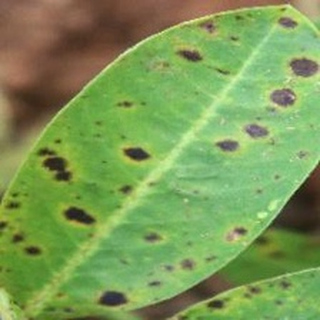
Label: groundnut_late_leaf_spot